Śūnyatā

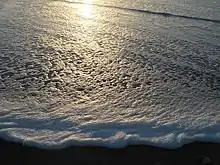
Sea froth at sunset

Theravāda Buddhists generally take the view that emptiness is merely the not-self nature of the five aggregates. Emptiness is an important door to liberation in the Theravāda tradition just as it is in Mahayana, according to Insight meditation teacher Gil Fronsdal. The classic Theravāda text known as the "Patisambhidamagga" (c. 3rd century BCE) describes the five aggregates as being empty ("suññam") of essence or intrinsic nature ("sabhava"). The "Patisambhidamagga" also equates not-self with the emptiness liberation in a passage also cited by Buddhaghosa in the "Visuddhimagga" (Vism XXI 70):"When one who has great wisdom brings [volitional formations] to mind as not-self, he acquires the emptiness liberation" -Patis. II 58.The "Visuddhimagga" (c. 5th century CE)"," the most influential classical Theravāda treatise, states that not-self does not become apparent because it is concealed by "compactness" when one does not give attention to the various elements which make up the person. The "Paramatthamañjusa Visuddhimaggatika" of Acariya Dhammapala, a 5th-century Theravāda commentary on the "Visuddhimagga", comments on this passage by referring to the fact that we often assume unity and compactness regarding phenomena or functions which are instead made up of various elements, but when one sees that these are merely empty dhammas, one can understand the not-self characteristic:"when they are seen after resolving them by means of knowledge into these elements, they disintegrate like froth subjected to compression by the hand. They are mere states ("dhamma") occurring due to conditions and void. In this way the characteristic of not-self becomes more evident."The modern Thai teacher Buddhadasa referred to emptiness as the "innermost heart" of the Buddhist teachings and the cure for the disease of suffering. He stated that emptiness, as it relates to the practice of Dhamma, can be seen both "as the absence of Dukkha and the defilements that are the cause of Dukkha and as the absence of the feeling that there is a self or that there are things which are the possessions of a self." He also equated nibbana with emptiness, writing that "Nibbana, the remainderless extinction of Dukkha, means the same as supreme emptiness." Emptiness is also seen as a mode of perception which lacks all the usual conceptual elaborations we usually add on top of our experiences, such as the sense of "I" and "Mine". According to Thanissaro Bhikku, emptiness is not so much a metaphysical view, as it is a strategic mode of acting and of seeing the world which leads to liberation:Emptiness is a mode of perception, a way of looking at experience. It adds nothing to and takes nothing away from the raw data of physical and mental events. You look at events in the mind and the senses with no thought of whether there's anything lying behind them.